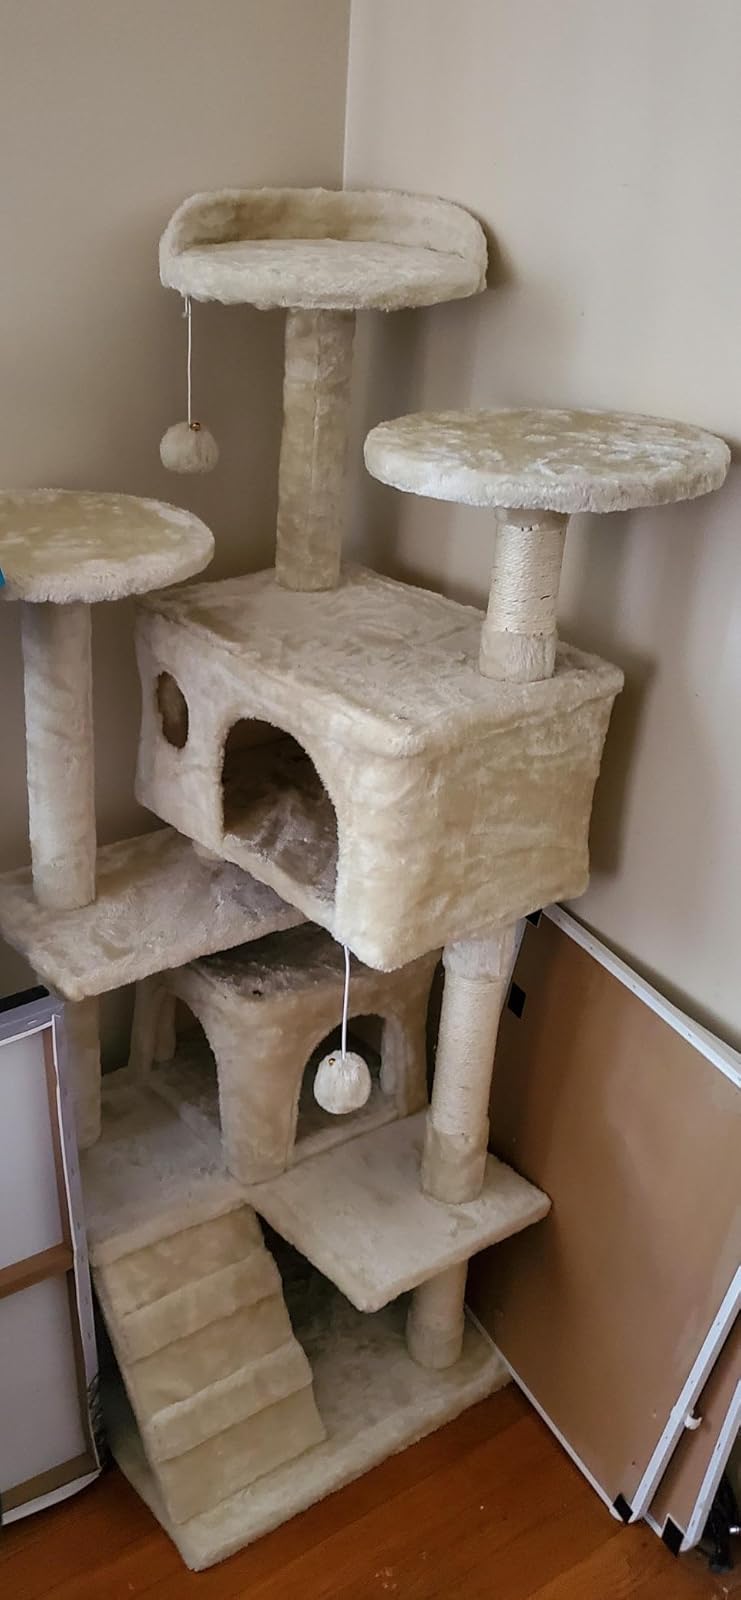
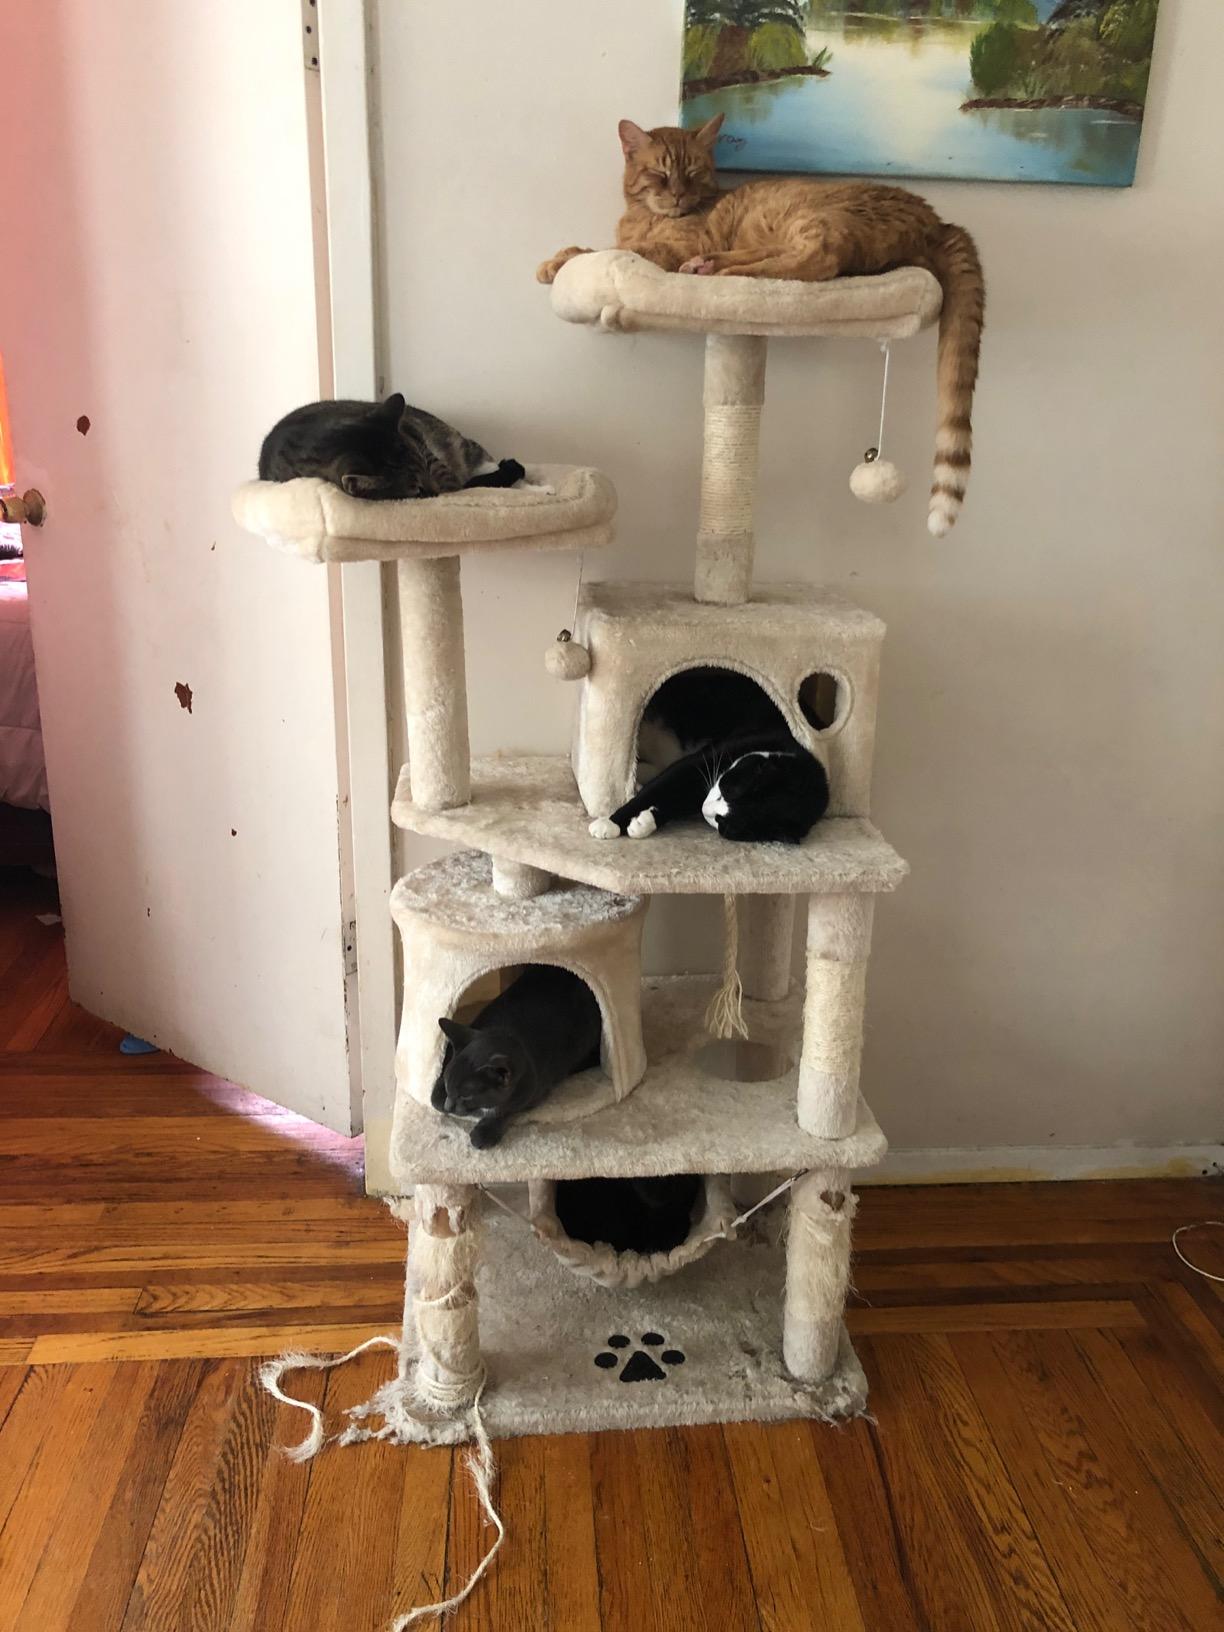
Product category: items_cat tree
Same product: no